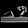
Label: Sandal